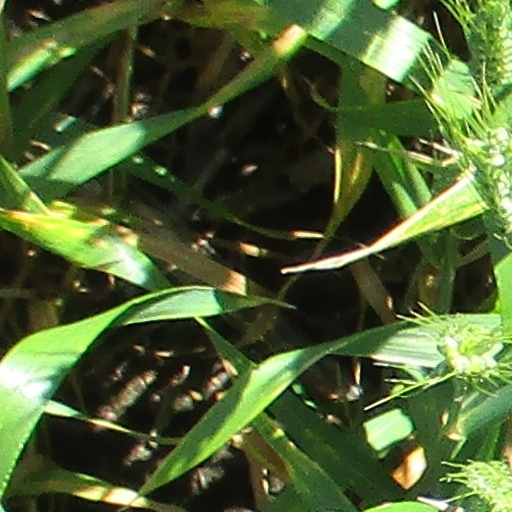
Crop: wheat